Bendigo and Adelaide Bank

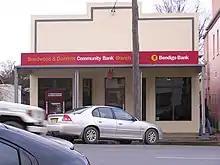
Bendigo Bank Community branch in Braidwood, New South Wales, Australia

At seven years old, in 1865, the company restructured, taking the name Bendigo Mutual Permanent Land and Building Society, which incorporated in Victoria 11 years afterwards. It continued to expand its holdings when, in 1978, it merged with Bendigo and Eaglehawk Star, a building society established in 1901.